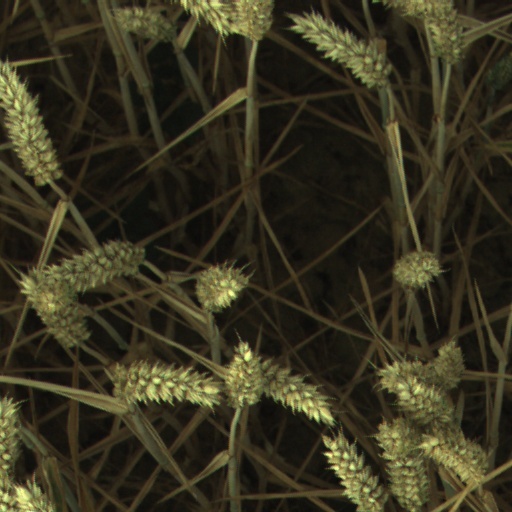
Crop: wheat